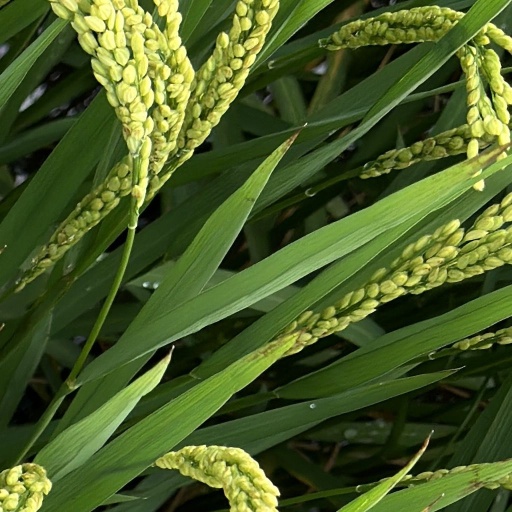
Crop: rice